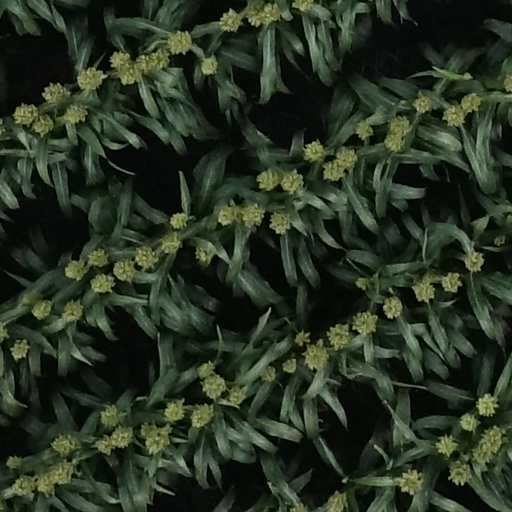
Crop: sorghum